WPNA-FM

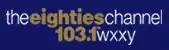
Logo as The Eighties Channel

In 1999, the station's transmitter was moved to its current location in Arlington Heights, Illinois, and its ERP was increased to 6,000 watts at a HAAT of .